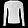
Label: Pullover